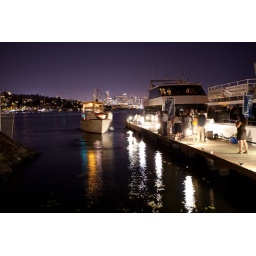
the left boat is our ride.....who needs a car in Seattle!!!!